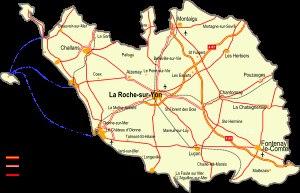
La Vendée est un département français traversé par la Vendée, rivière homonyme, affluent de la Sèvre Niortaise. Il est situé dans la région des Pays de la Loire et dans la province historique du Poitou, le département correspondant à l'ancien Bas-Poitou. L'Insee et la Poste lui attribuent le code 85. Sa préfecture est La Roche-sur-Yon.